Shikemichi

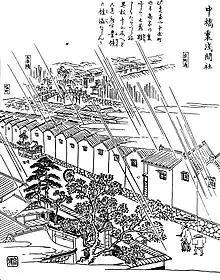
Woodblock print of the Shikemichi, depicting the Sengen shrine at the lower part, and the Gojō bridge over the Hori river in the upper part. (Depiction from the "Owari meisho zue", 19th century)

The district was founded for merchants at the time when Nagoya Castle was constructed as the seat of the Owari lords in 1610 CE (Keichō 15), following the move from the town of Kiyosu. The move from Kiyosu to Nagoya was called "Kiyosu goshi". The merchants who lived and worked here in their "machiya" houses traded in rice, miso, sake, salt, charcoal and wood. The Hori River was used as a transportation canal and commerce began to flourish.